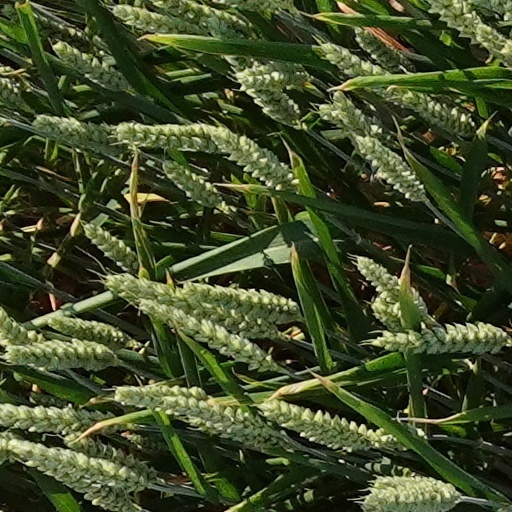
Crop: wheat